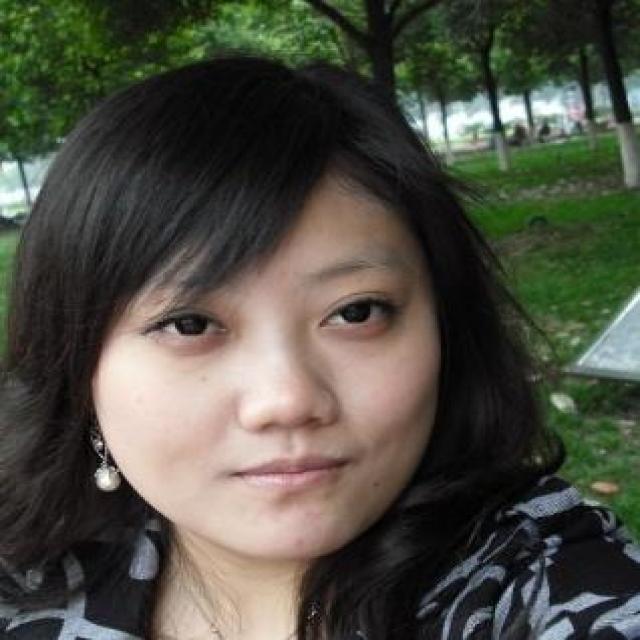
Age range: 21-44